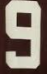
Number: 9